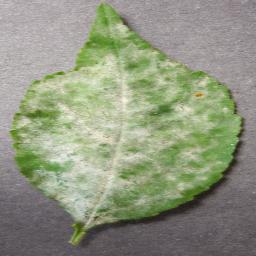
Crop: cherry
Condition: (including_sour)_powdery_mildew